Hell Drivers

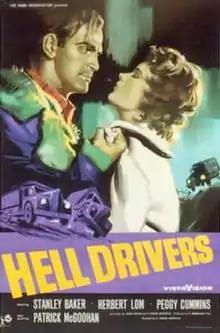

Hell Drivers is a 1957 British film noir crime drama film directed by Cy Endfield and starring Stanley Baker, Herbert Lom, Peggy Cummins and Patrick McGoohan. It was written by Endfield and John Kruse, and produced by the Rank Organisation and Aqua Film Productions. A recently released convict takes a driver's job at a haulage company and encounters violence and corruption.